Nationalist Officers' Organization

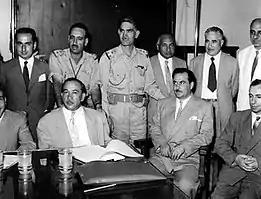
Members of this organization

The Nationalist Officers' Organization was a Qasimist organization made up of Iraqi officers which is similar to the Free Officers' Organization in Egypt. The members of this organization arose in the 1958 July revolution, when it led this movement in the toppling of the monarchy and the establishment of a republic.